Warren Davidson

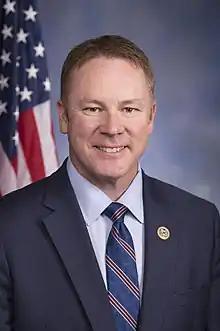
Davidson during the 115th United States Congress

Upon election, Davidson was asked to join the House Freedom Caucus, an invitation he accepted.